Comănești

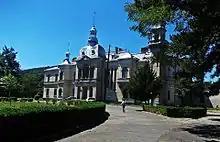
Ghica Palace

Comănești is a town in Bacău County, Western Moldavia, Romania, with a population of 19,996 as of 2021. It is situated on the river Trotuș, which flows between the Ciuc and the Tarcău mountains; of the course of the river pass through Comănești.